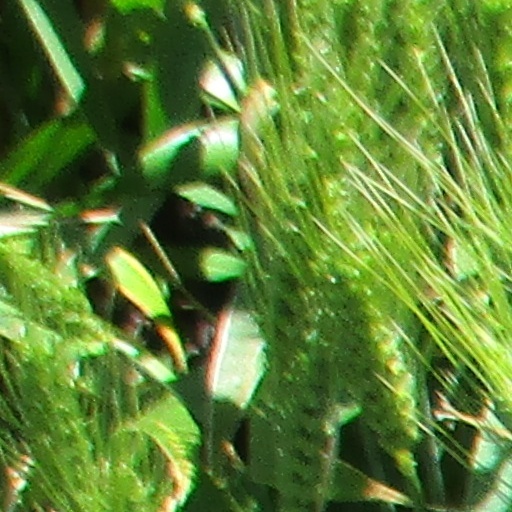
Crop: wheat